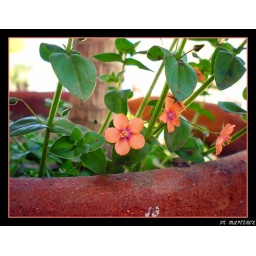
flower in a pot